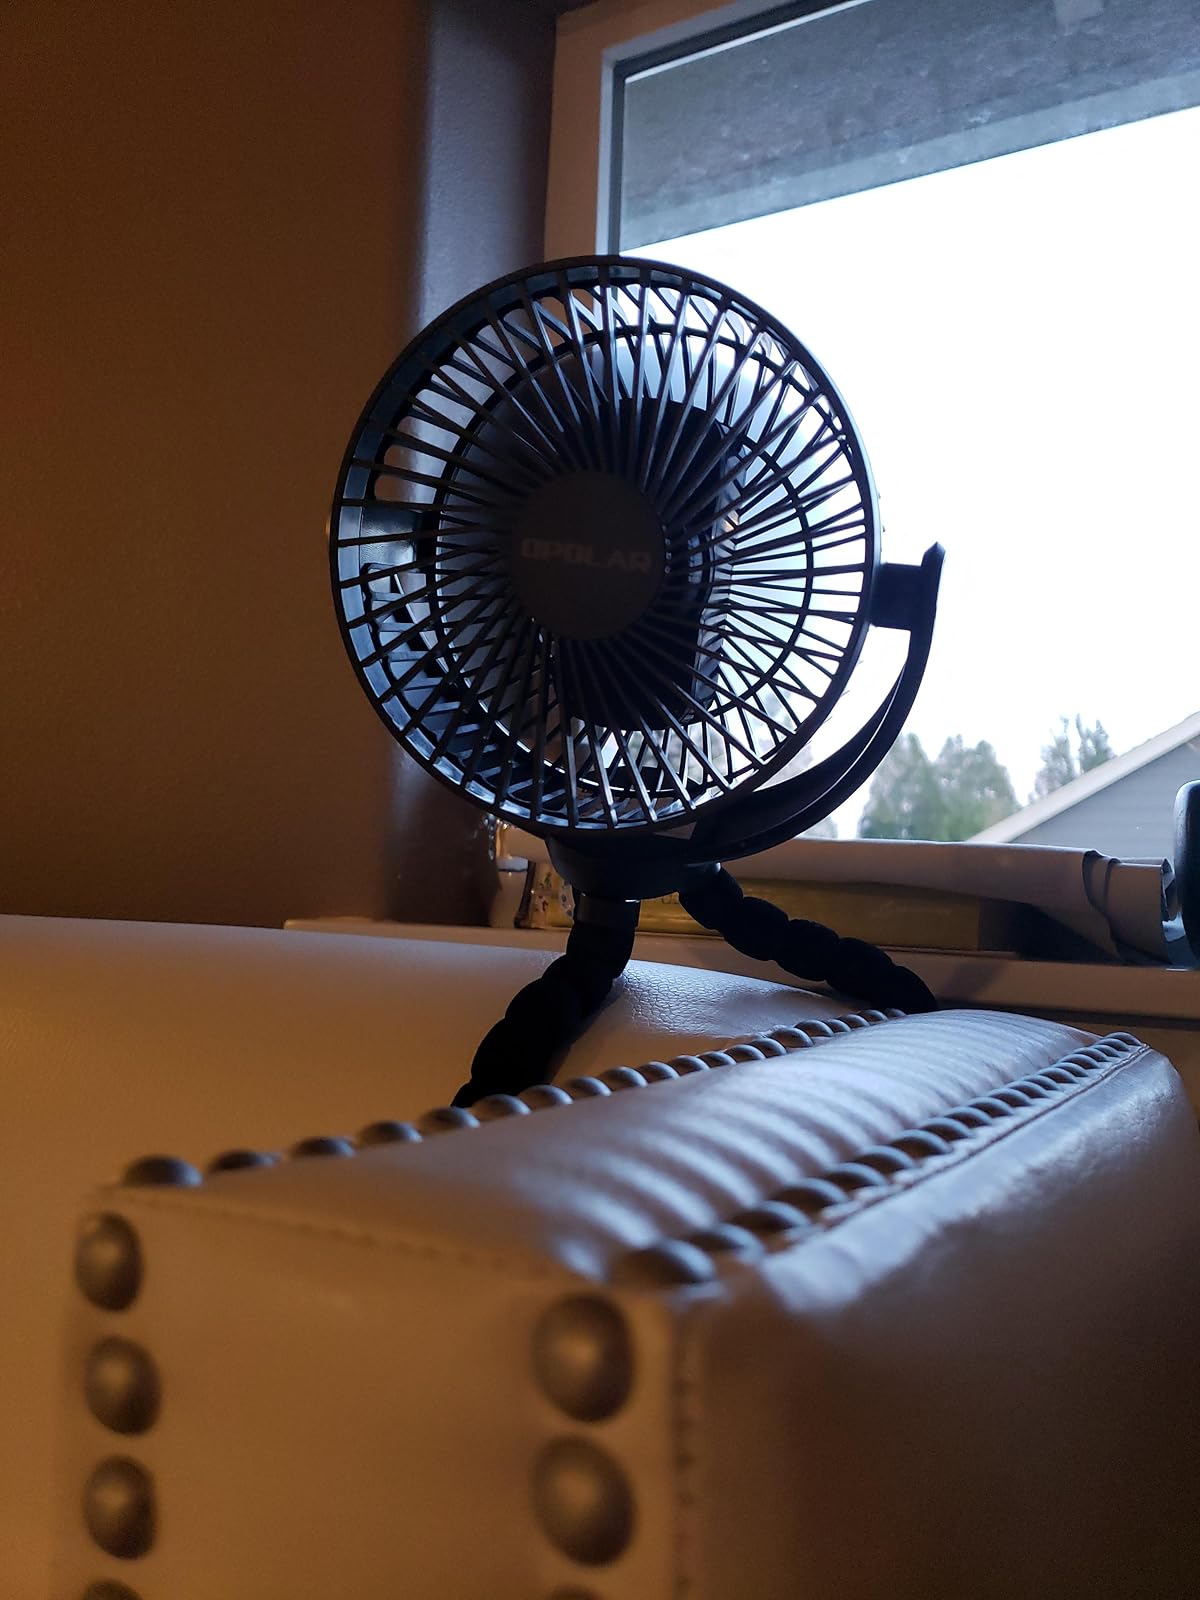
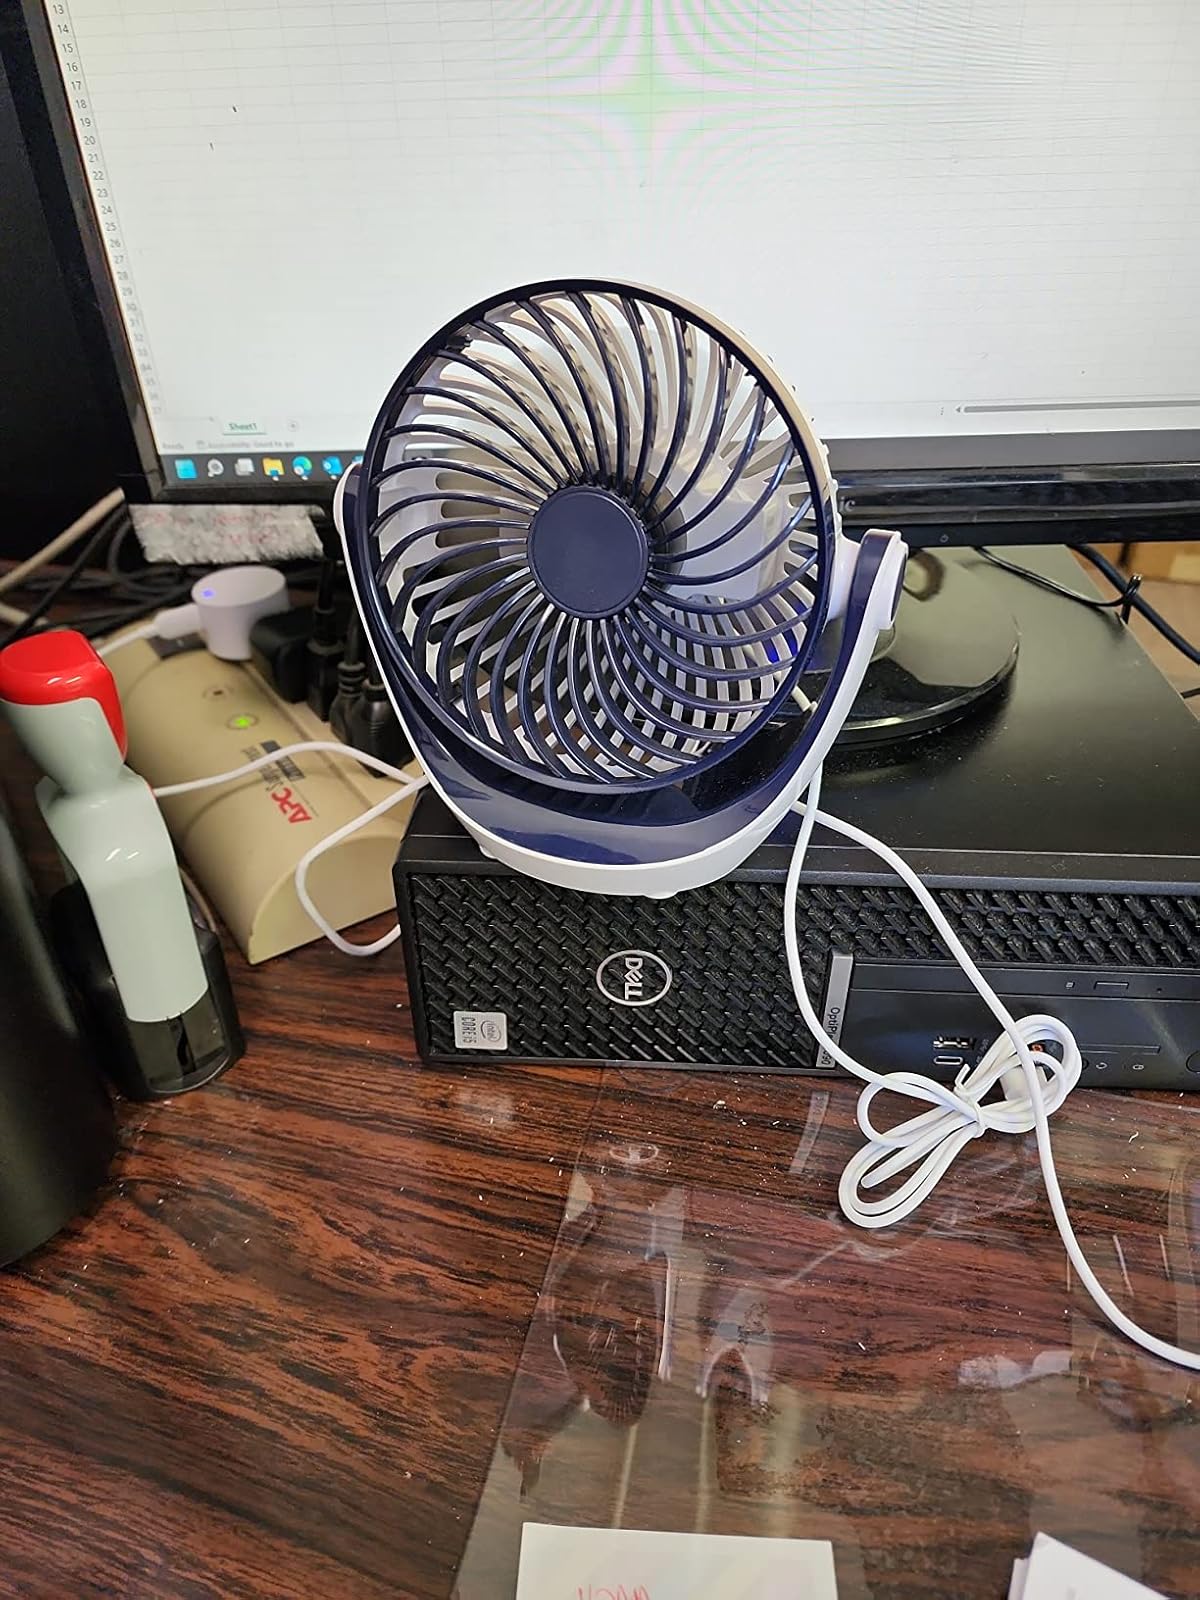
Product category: fan
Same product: no